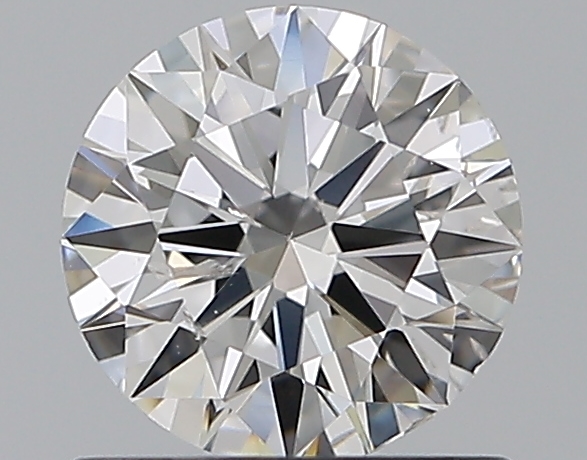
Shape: round
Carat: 0.7
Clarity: SI2
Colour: E
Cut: EX
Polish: EX
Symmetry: VG
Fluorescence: N
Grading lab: GIA
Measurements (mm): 5.71 x 5.77 x 3.45